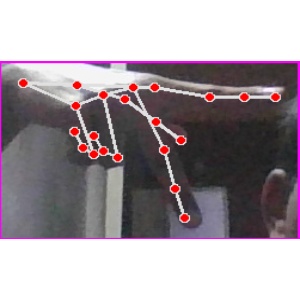
अक्षर: प